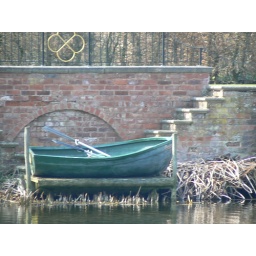
Seen by the lake at Coughton Court. An empty rowing boat giving an image of loneliness.